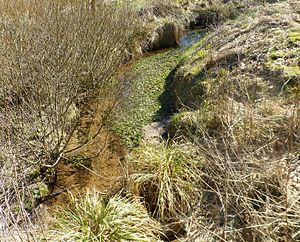
Skjern Å / Geografi
Den spæde Skjern Å løber under Hærvejen.
Skjern Å hvor den løber under hærvejen
Skjern Å er en å med karakter af flod på det nedre løb. Den er beliggende i det vestlige Jylland og er Danmarks vandrigeste vandløb. Skjern Å er Danmarks fjerde længste å. Åen er også tidligere kaldt Lønborg Å.